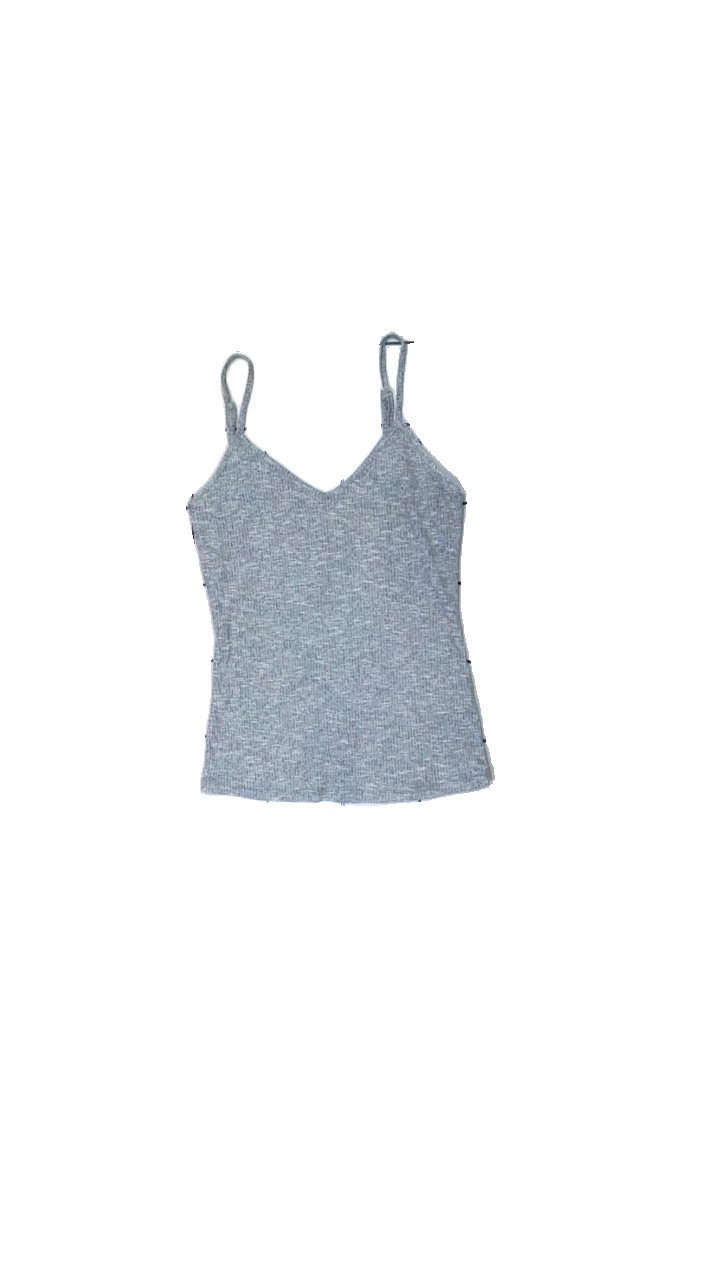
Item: Top (Ladies)
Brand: Asos
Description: Grey top from Asos, size 36. Okay condition.
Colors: Grey
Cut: V-collar, Tight
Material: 64% cott, 36% poly
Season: All
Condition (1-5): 3
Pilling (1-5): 5
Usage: Reuse
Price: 50-100